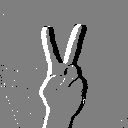
ASL letter: v